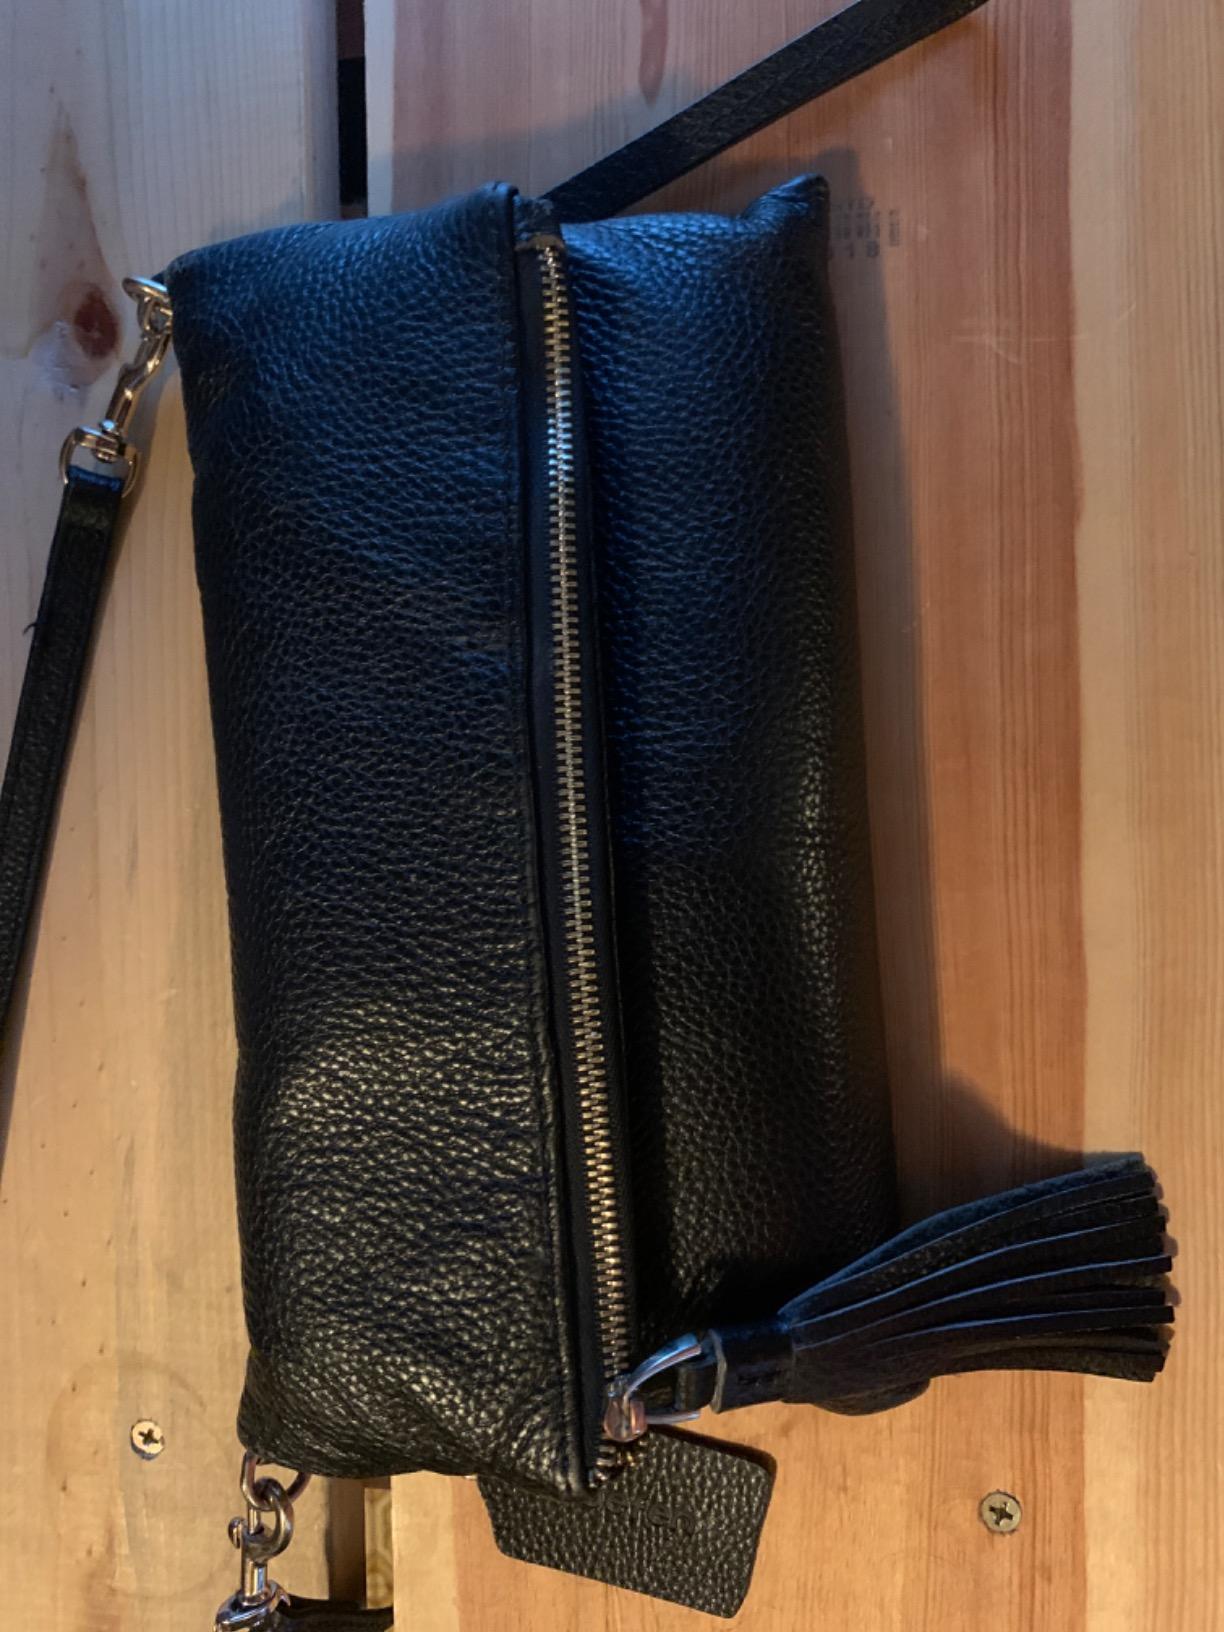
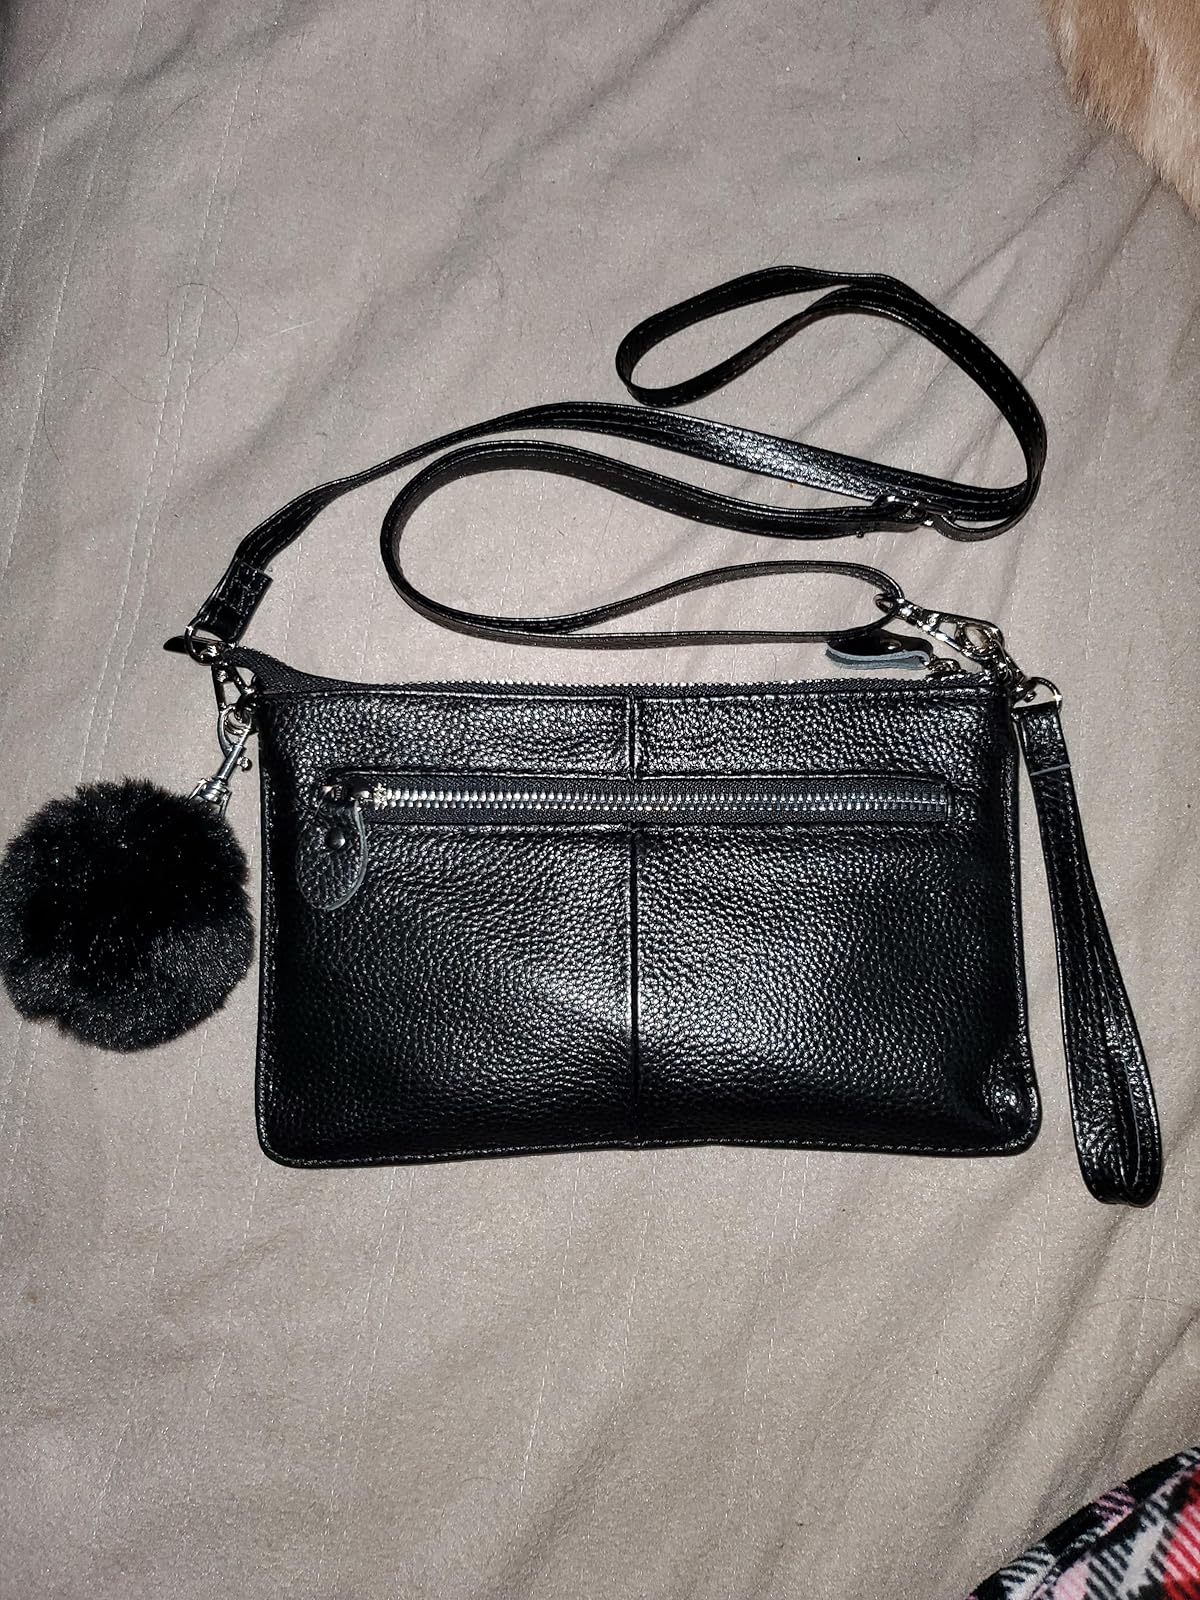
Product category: accessories_handbag
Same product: yes